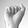
ASL letter: A